Keladi Kannmanii

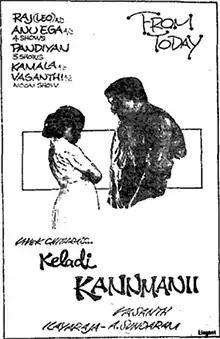
Theatrical release poster

Keladi Kannmanii (also spelt Keladi Kanmani) is a 1990 Indian Tamil-language romantic drama film that marked the directorial debut of Vasanth. The film stars S. P. Balasubrahmanyam, Radhika, Ramesh Aravind and Anju. It revolves around a terminally ill woman who seeks to make amends for a past mistake before she dies.